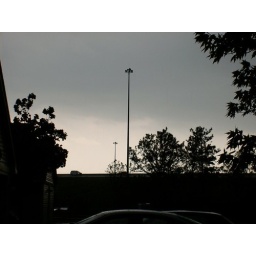
clouds over highway